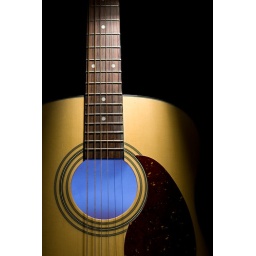
1 flash located inside guitar with blue plastic bottle over it, another above aiming down. Triggered with Cactus V4s.